Bombus ternarius

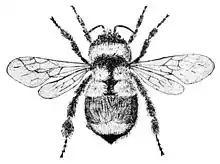
Drawing of a "B. ternarius" splayed out

"B. ternarius" is a small, fairly slender bumblebee. The queen is long and the breadth of the abdomen is . The workers are , and the drones are in length. Both the worker and the drone have abdomens about in breadth.